Beit She'an

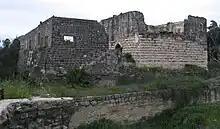
Crusader castle with moat and inner tower.

In the Crusader period, the Lordship of Bessan was occupied by Tancred, Prince of Galilee in 1099; it was never part of the Principality of Galilee, despite its location, but became a royal domain of the Kingdom of Jerusalem in 1101, probably until around 1120. According to the Lignages d'Outremer, the first Crusader lord of Bessan once it became part of the Kingdom of Jerusalem was Adam, a younger son of Robert III de Béthune, peer of Flanders and head of the House of Béthune. His descendants were known by the family name "de Bessan".